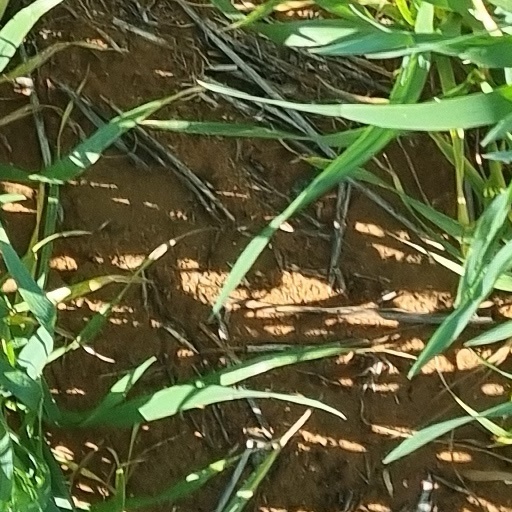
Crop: wheat